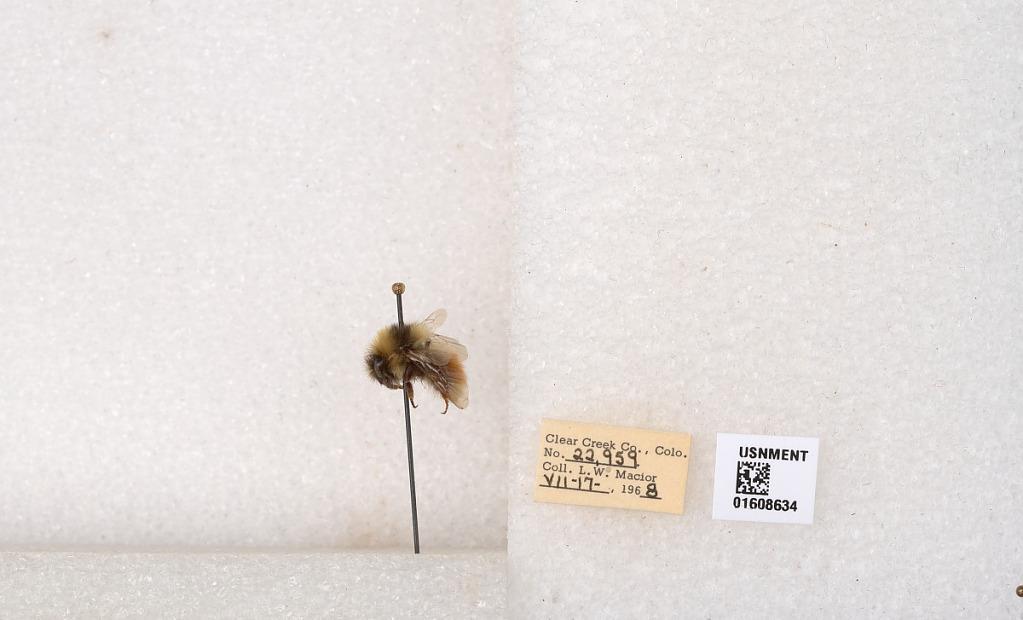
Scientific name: Bombus (Pyrobombus) sylvicola Kirby
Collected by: L. Macior
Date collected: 1968-7-17
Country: United States
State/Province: Colorado
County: Clear Creek
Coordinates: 39.6891, -105.644